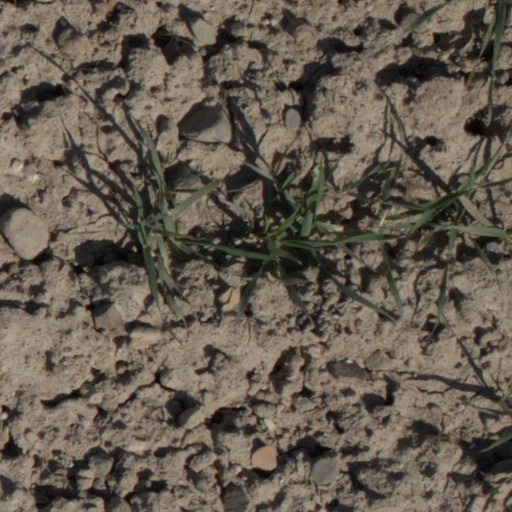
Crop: wheat